Thérèse Geraldy

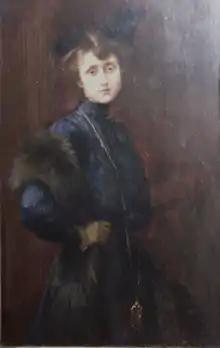
Thérèse Geraldy, portrait painted in 1904 by her aunt Marie Magdeleine Real del Sarte

Born at Paris, Geraldy was the daughter of Louis Paul Lucien Geraldy, an artist, by his marriage to Marie-Anne-Elizabeth Delsarte, a drawing mistress, and was one of four children. She was a granddaughter of the musician François Delsarte, a cousin of the sculptor Maxime Real del Sarte, and related to the composer Georges Bizet. Educated at the Académie Julian by Marcel Baschet and Henri Royer, she was also a pupil of her aunt Marie Magdeleine Real del Sarte. As a painter, she specialized in portraiture.